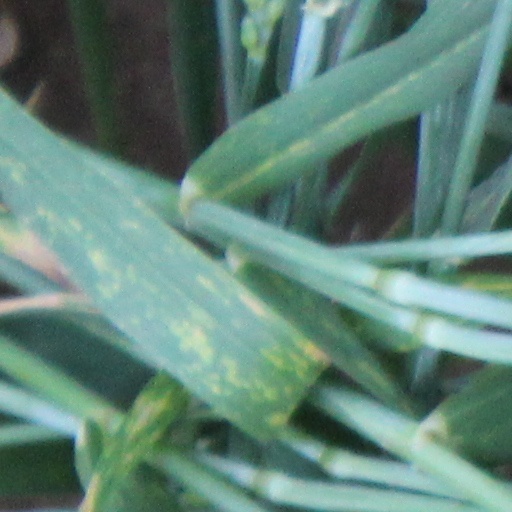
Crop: wheat